Pack hunter

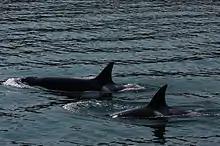
Transient orcas

Understanding how cooperative hunting could evolve requires considering the circumstances that would make it beneficial.